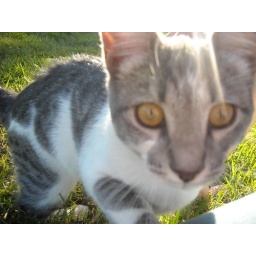
We found a really cute cat in the park